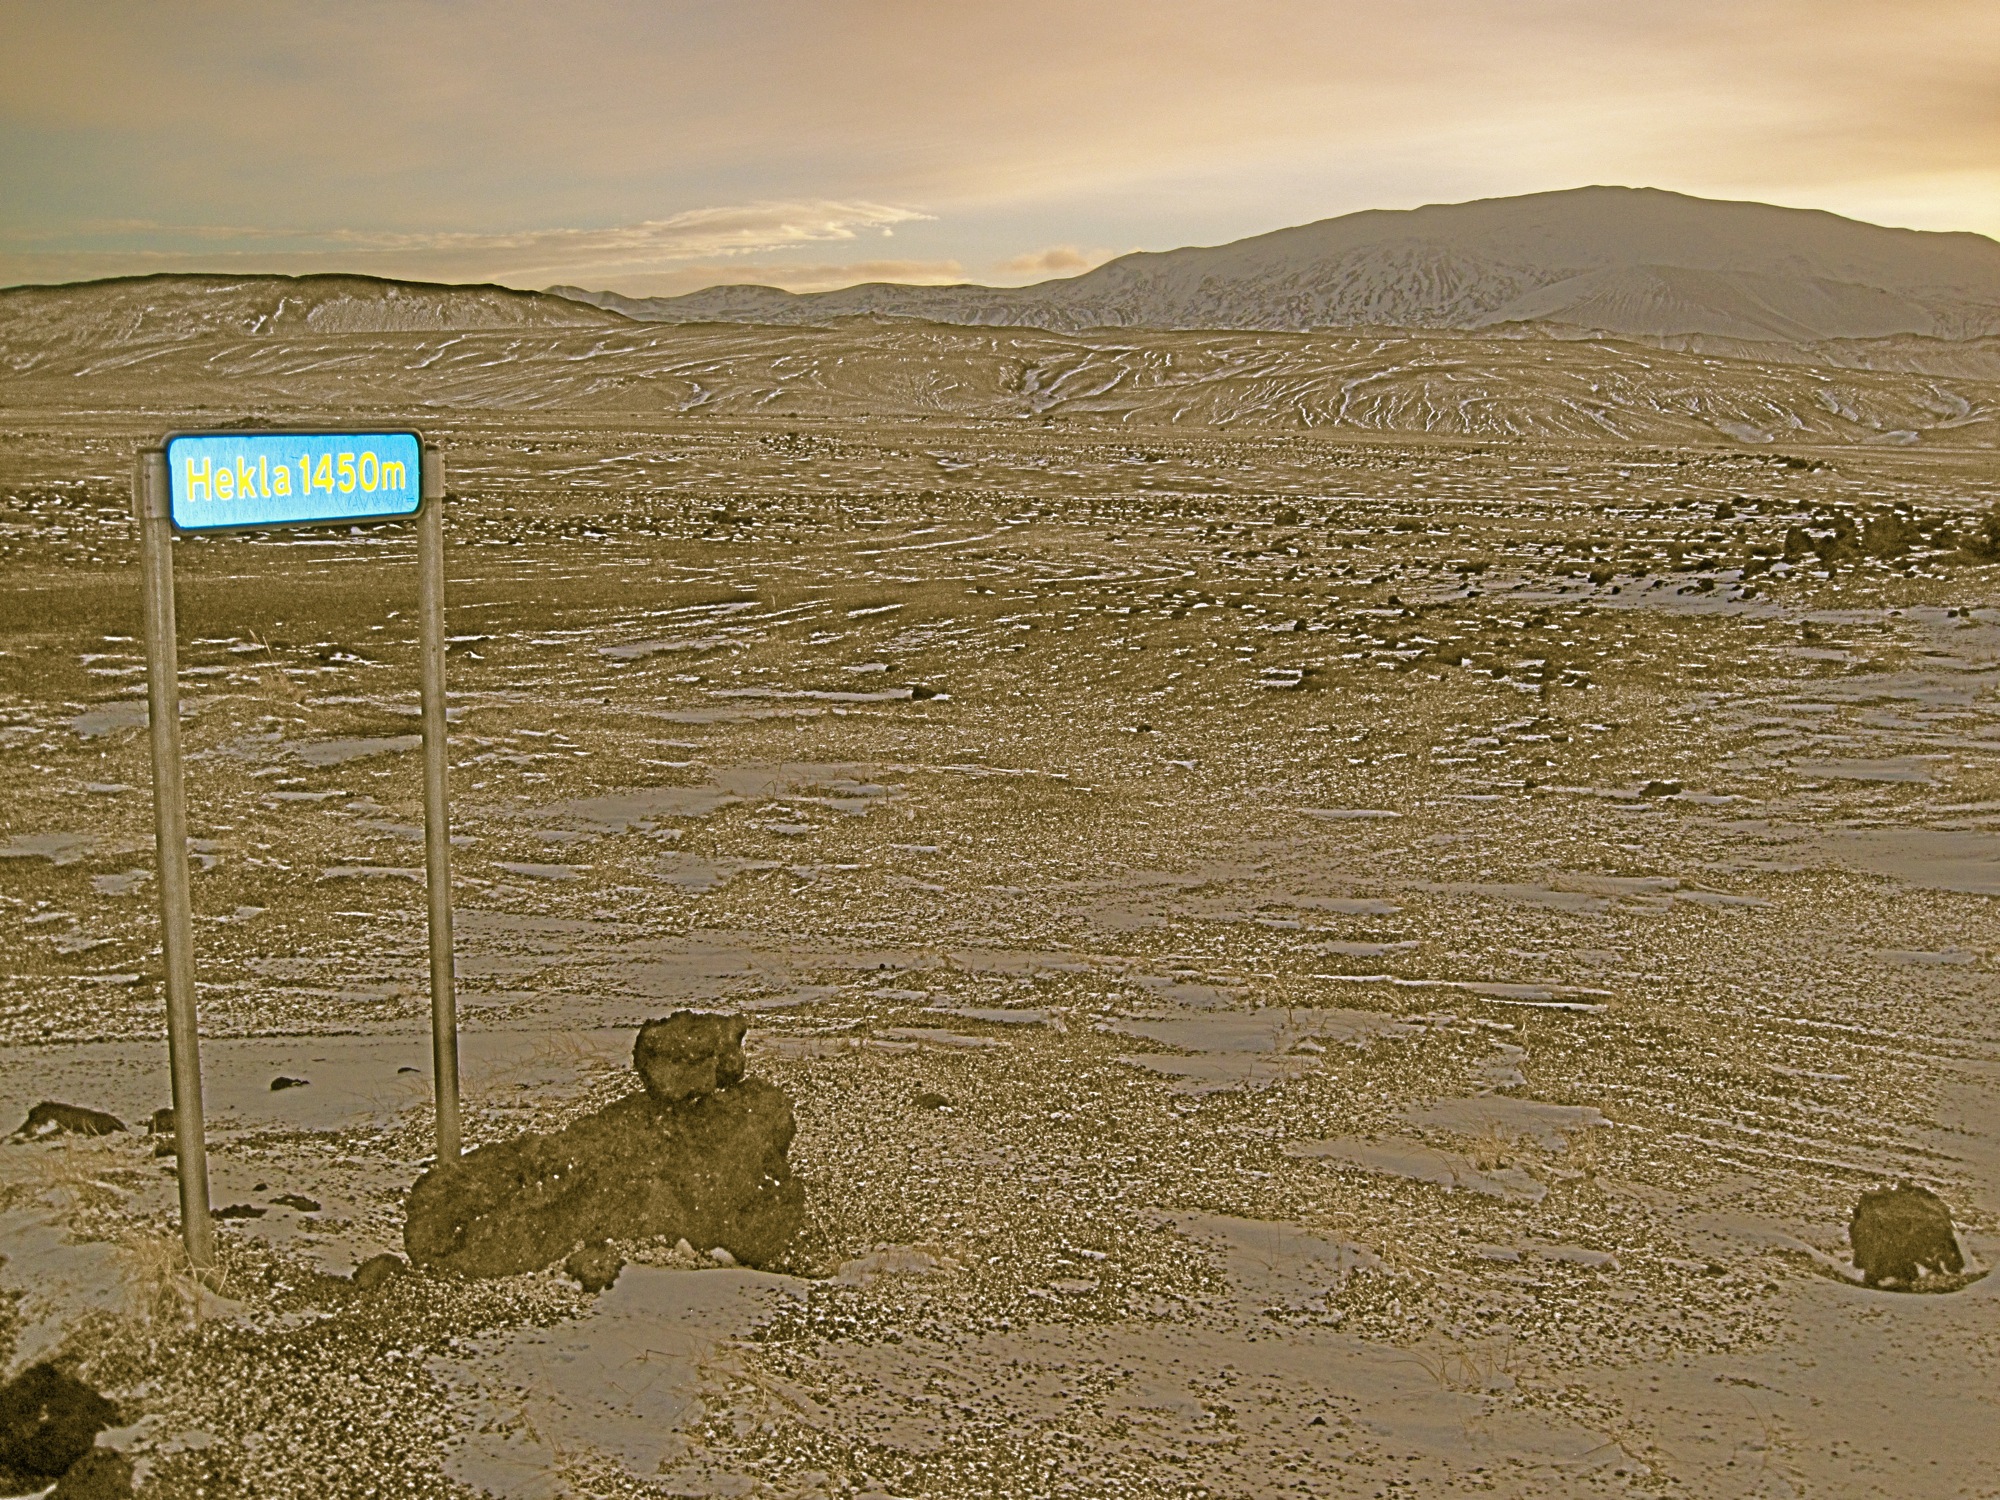
landscape, sand, desert, soil, iceland, plain, geology, plateau, habitat, ecosystem, sahara, wadi, steppe, landform, erg, natural environment, aeolian landform